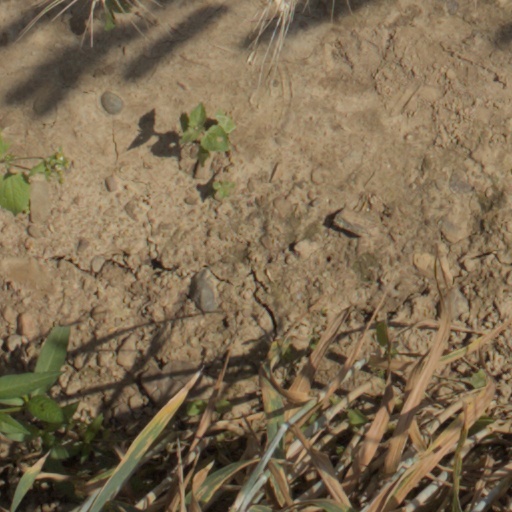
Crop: wheat